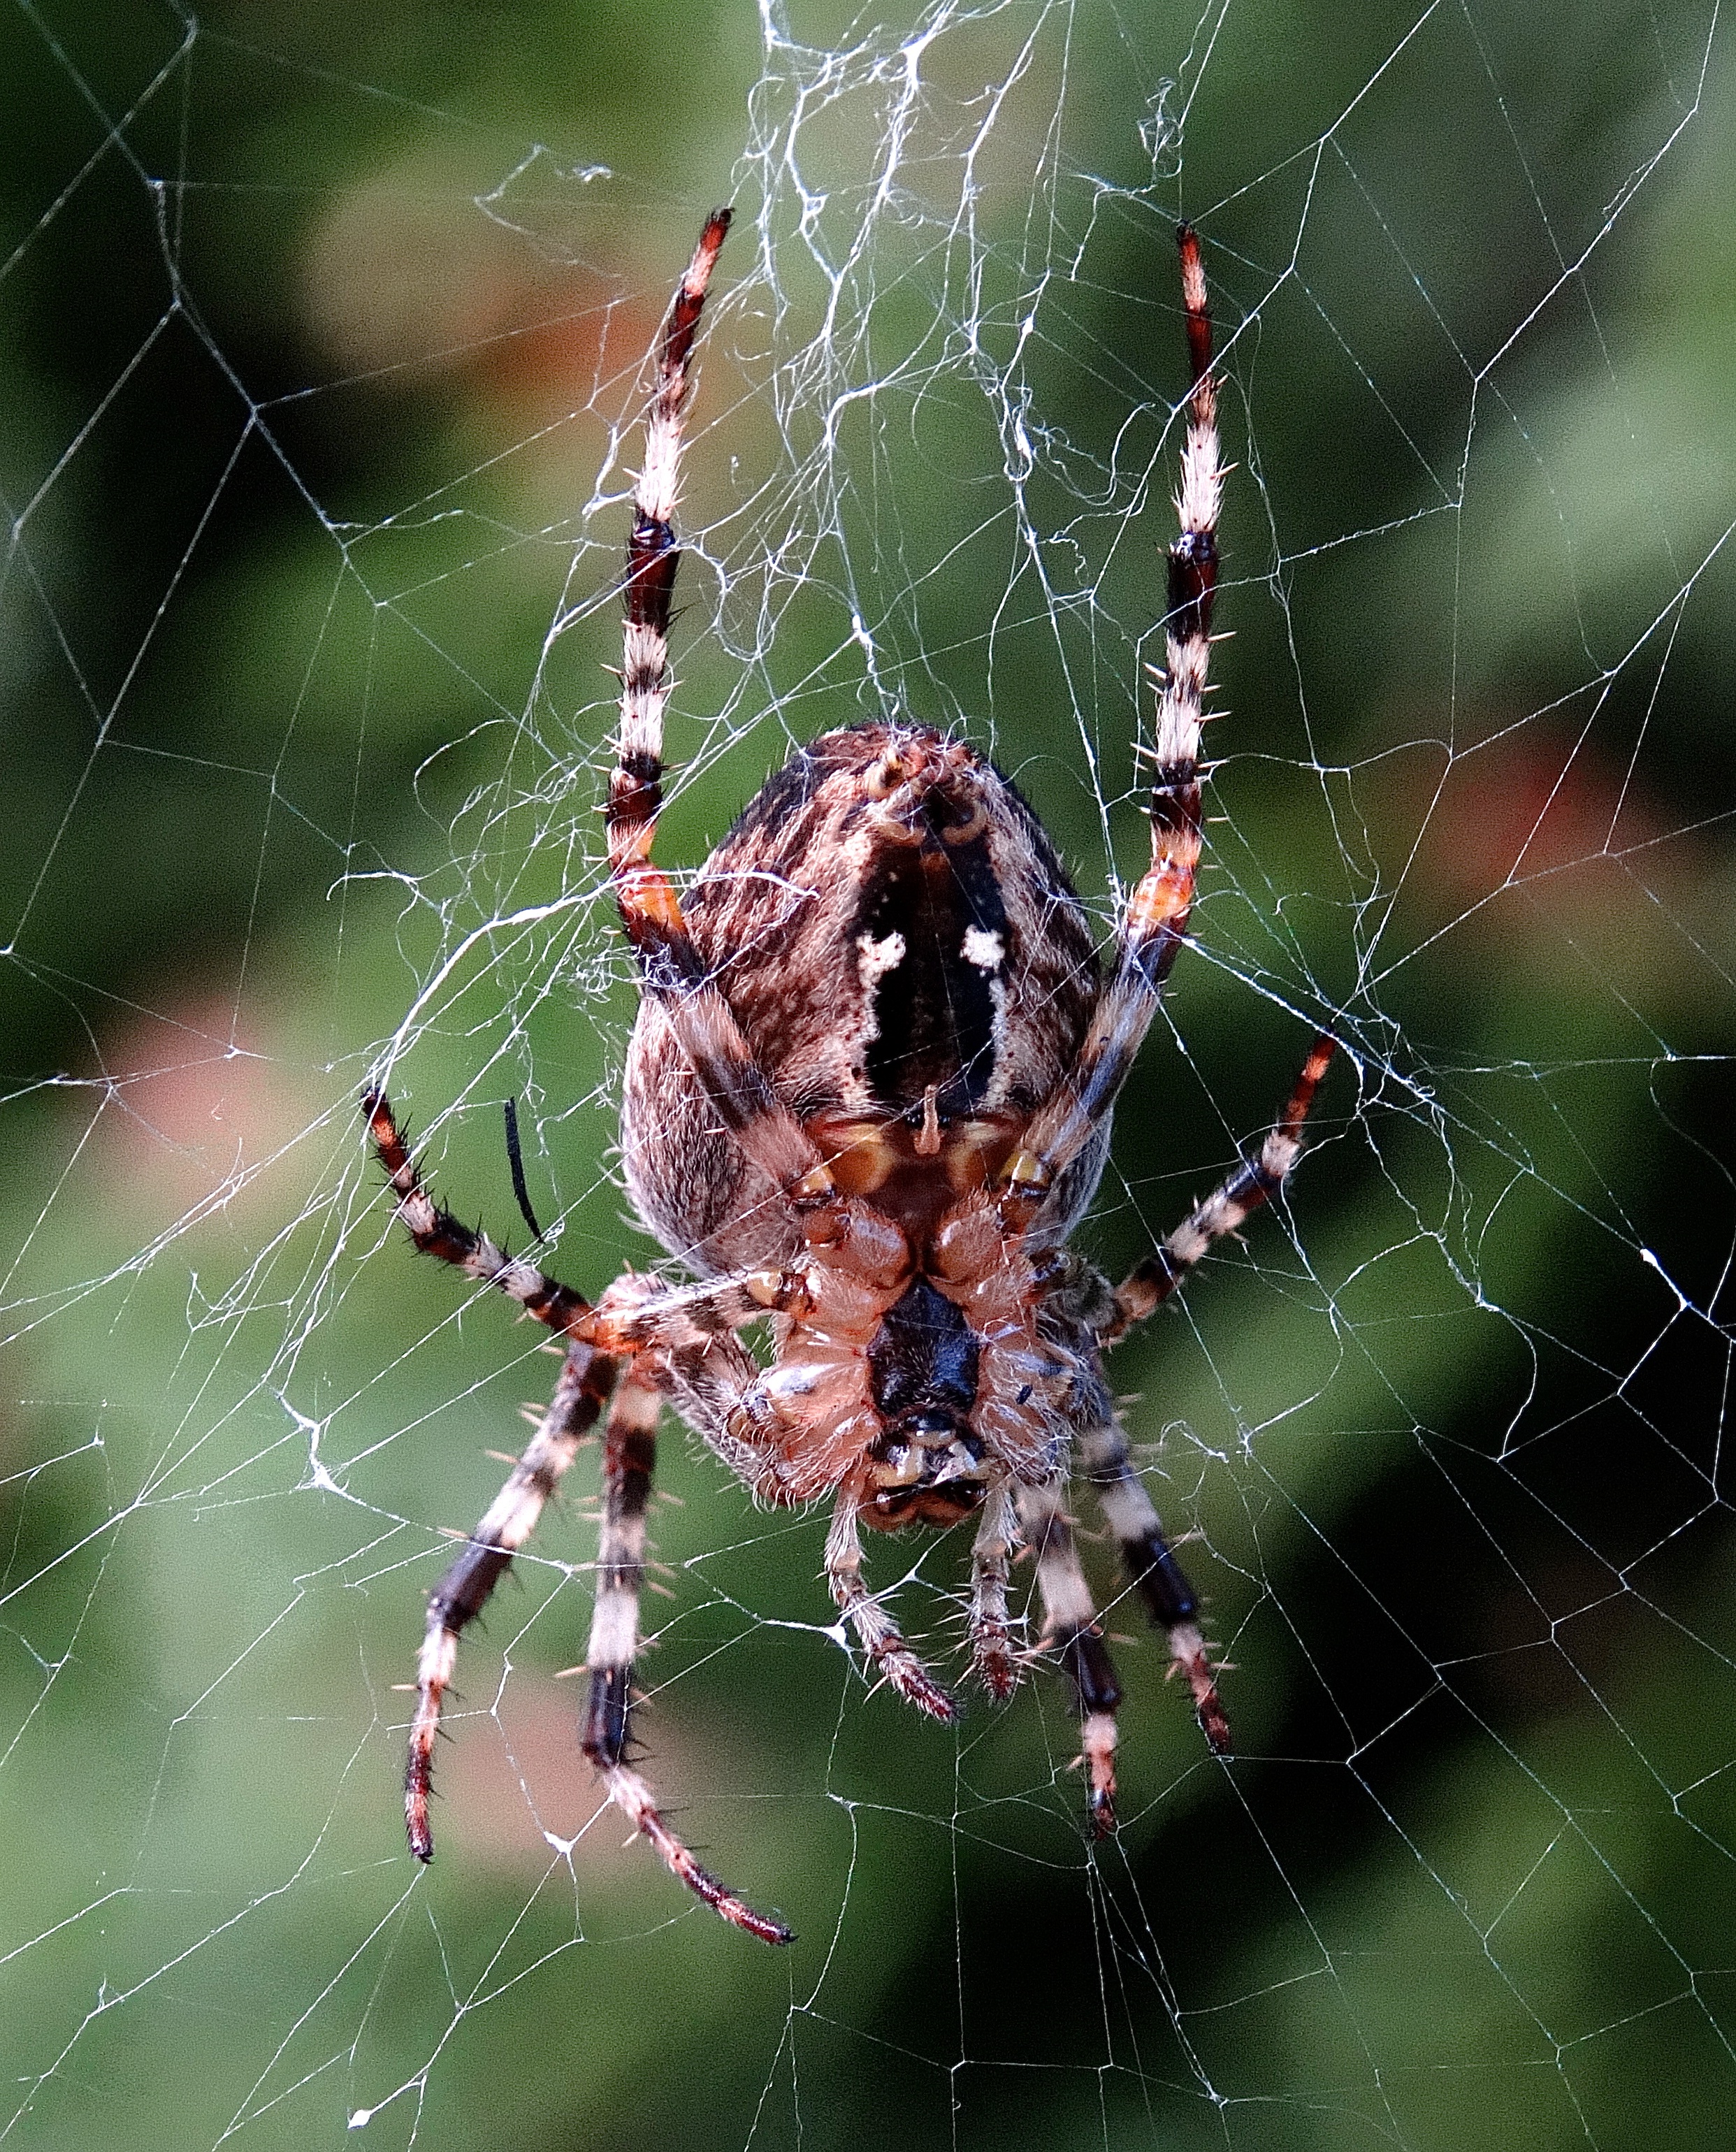
nature, insect, biology, fauna, material, invertebrate, spider web, cobweb, close up, spider, animals, arachnid, argiope, network, macro photography, organism, arthropod, european garden spider, araneus, orb weaver spider, yellow garden spider